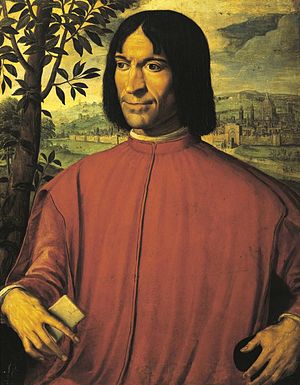
Huset Medici / Liste over leder af Medici slægten
Lorenzo de' Medici (kaldet il Magnifico)
"Huset Medici var i middelalderen og renæssancen en magtfuld og indflydelsesrig familie, som herskede i det nordlige Italien hovedsageligt i den italienske region Toscana. Specielt er familien kendt for sit styre af den toscanske hovedstad Firenze. Familiens rigdom stammede fra bankvirksomhed og tekstilhandel, og det var især gennem Medici-banken, at familien havde opbygget en enorm velstand og ikke mindst skaffet sig politisk indflydelse. Først i 1400-tallet ekspanderede bankvirksomheden. Det resulterede i, at der åbnede nye filialer i mange europæiske lande. Det bevirkede også, at familien i 1400-tallet blev den rigeste familie i Europa. Familien fik i 1434 magten i Firenze, og i de næste mange år blev Firenze styret af Medici-familien, heraf navnet ""den Mediciske Periode"".